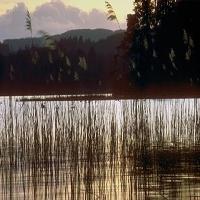
Weather: cloudy or overcast